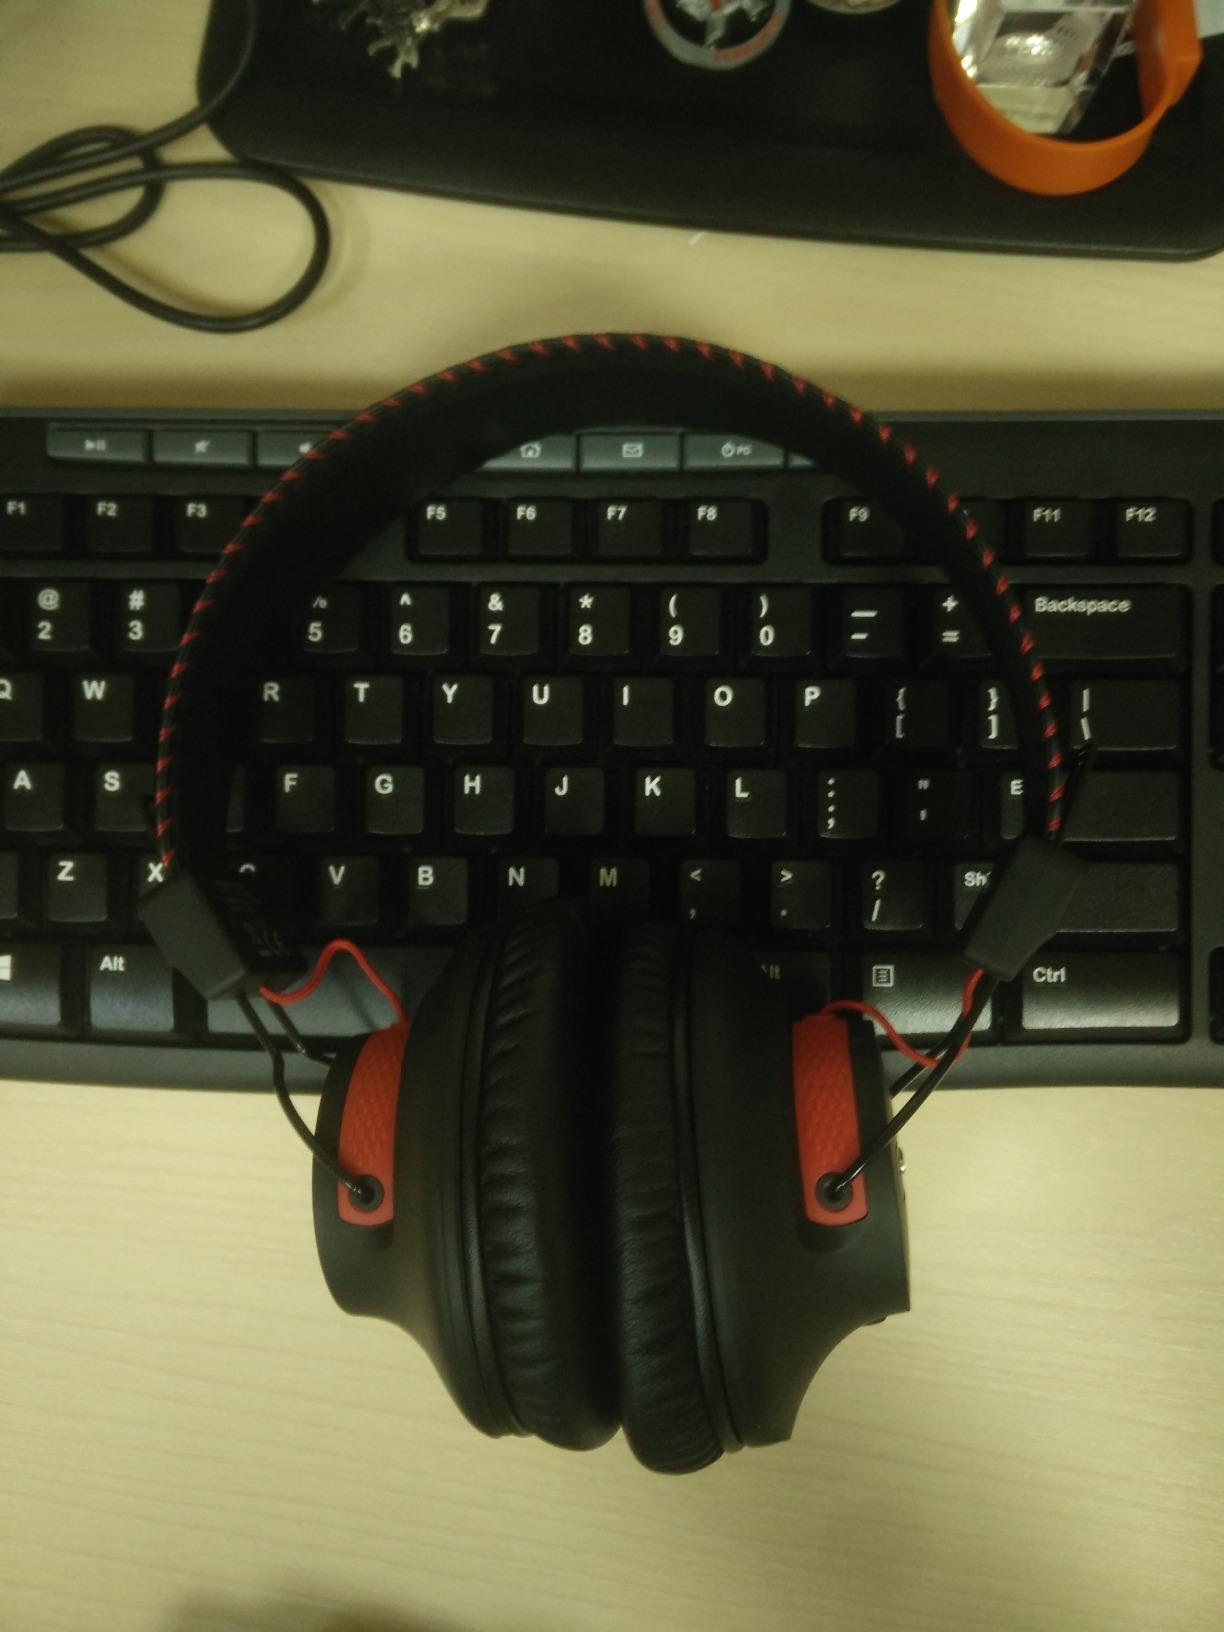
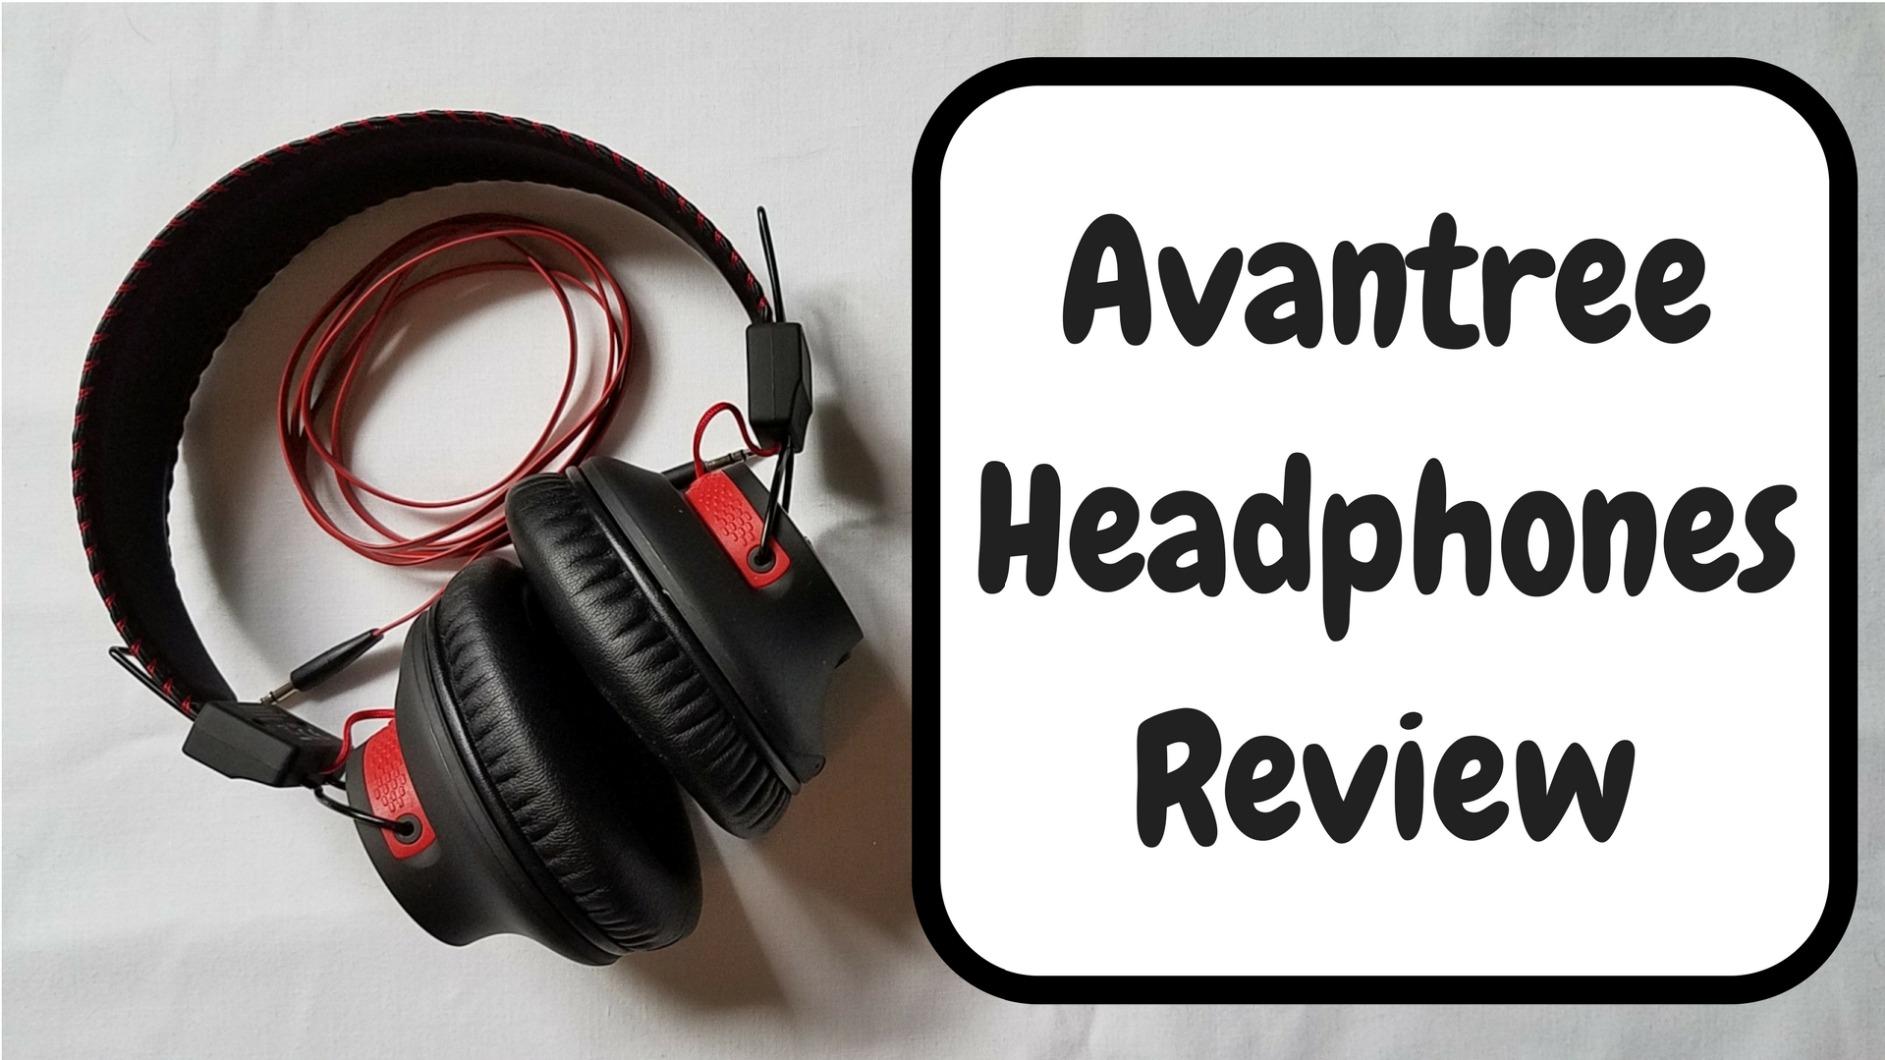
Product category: headphones
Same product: yes